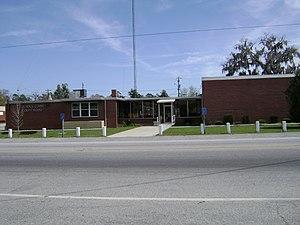
Statenville est une ville de Géorgie, aux États-Unis. Il s'agit du siège du comté d'Echols.